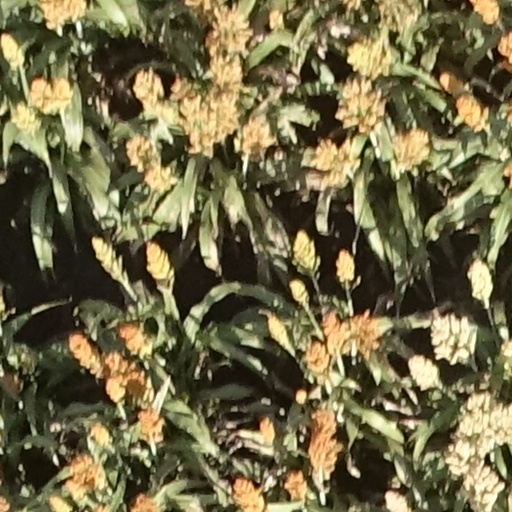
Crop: sorghum